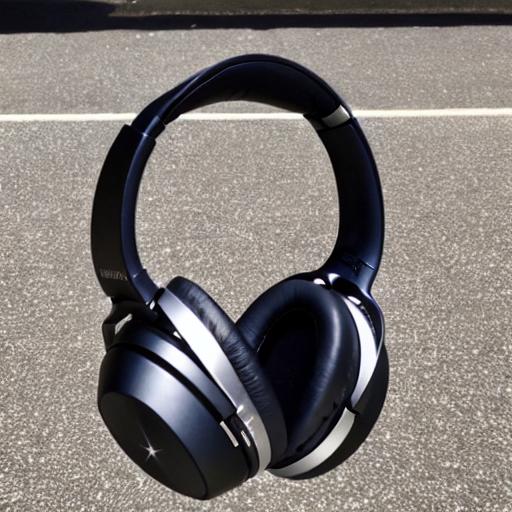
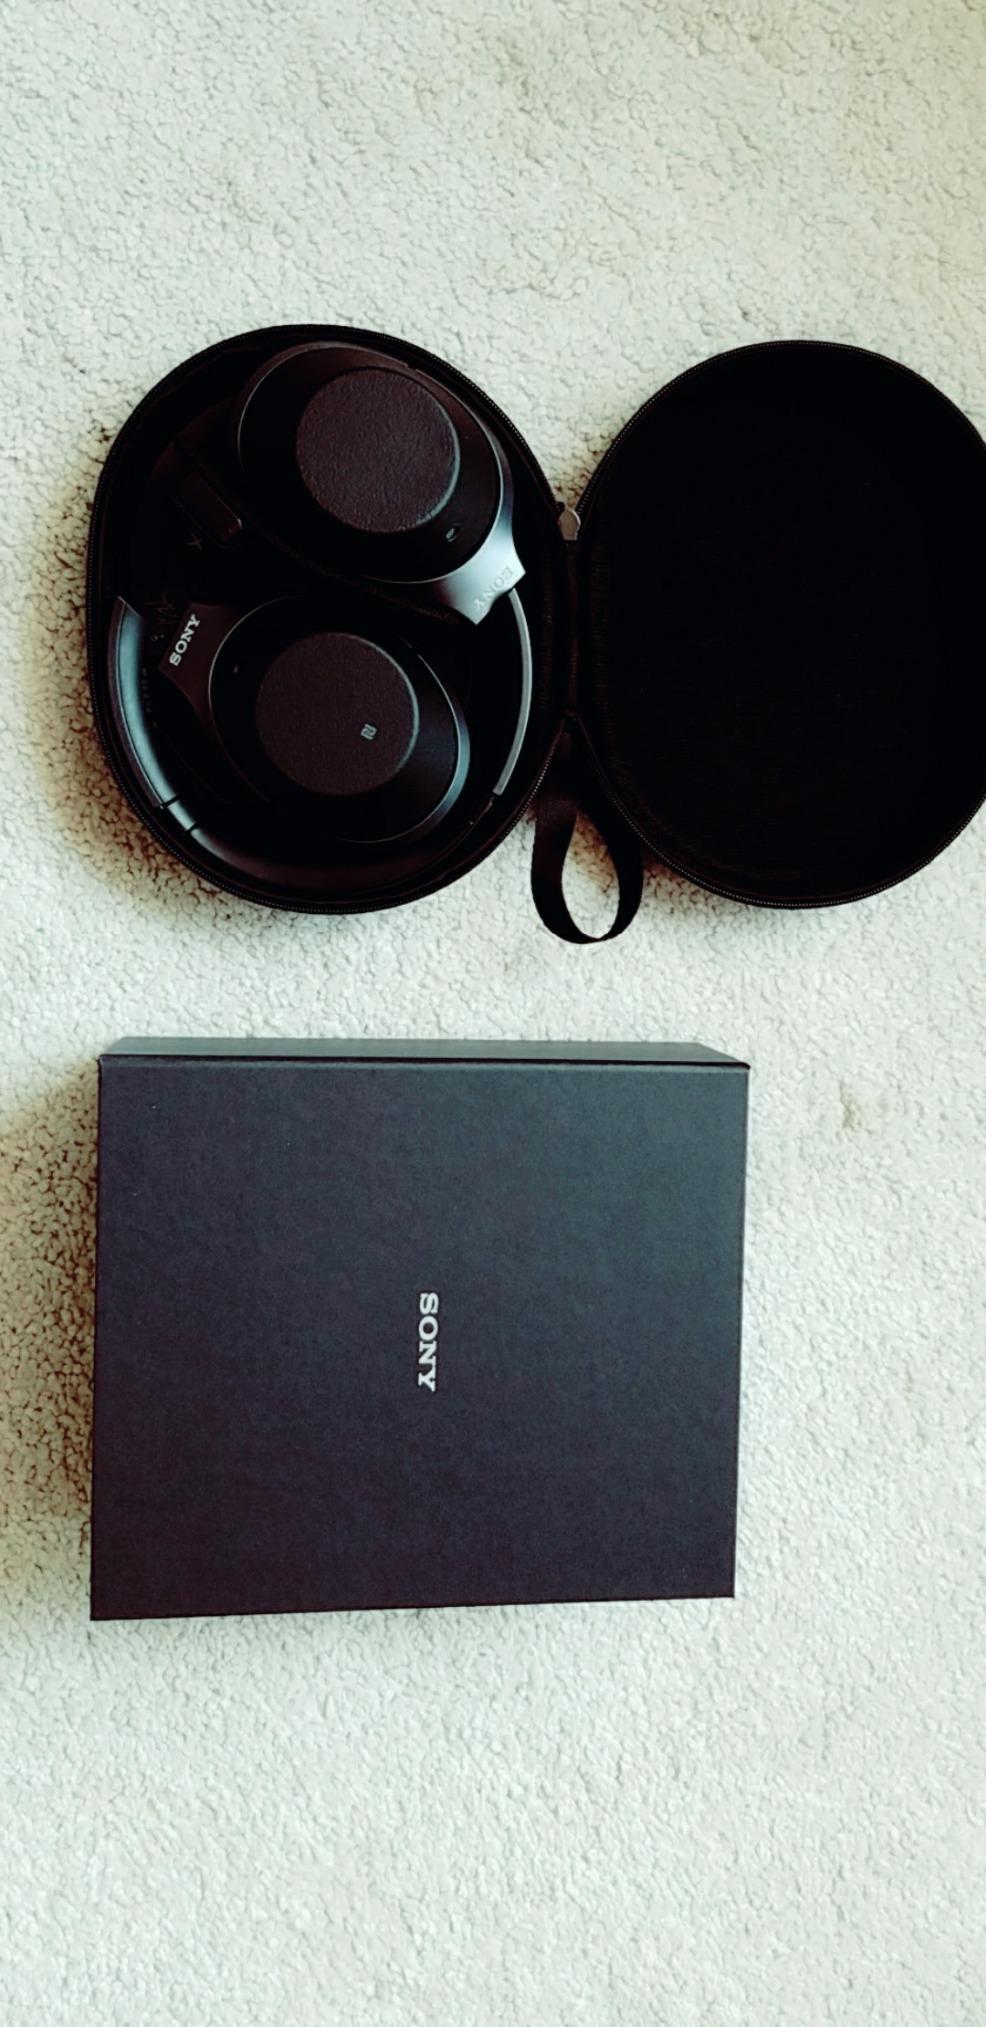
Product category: headphones
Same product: no